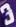
Number: 3